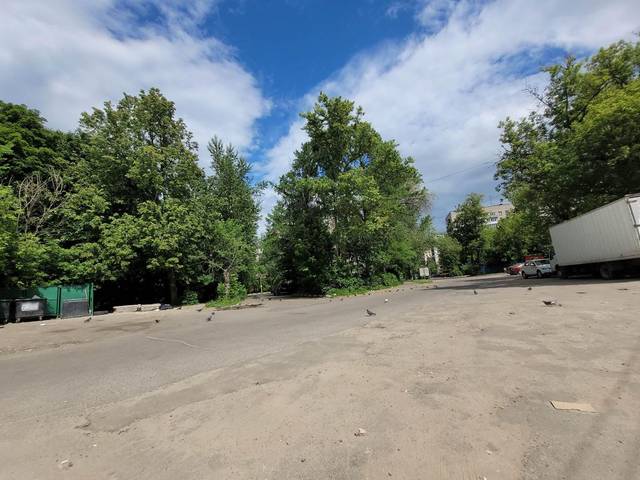
Region: Russia
Coordinates: 55.927, 37.813